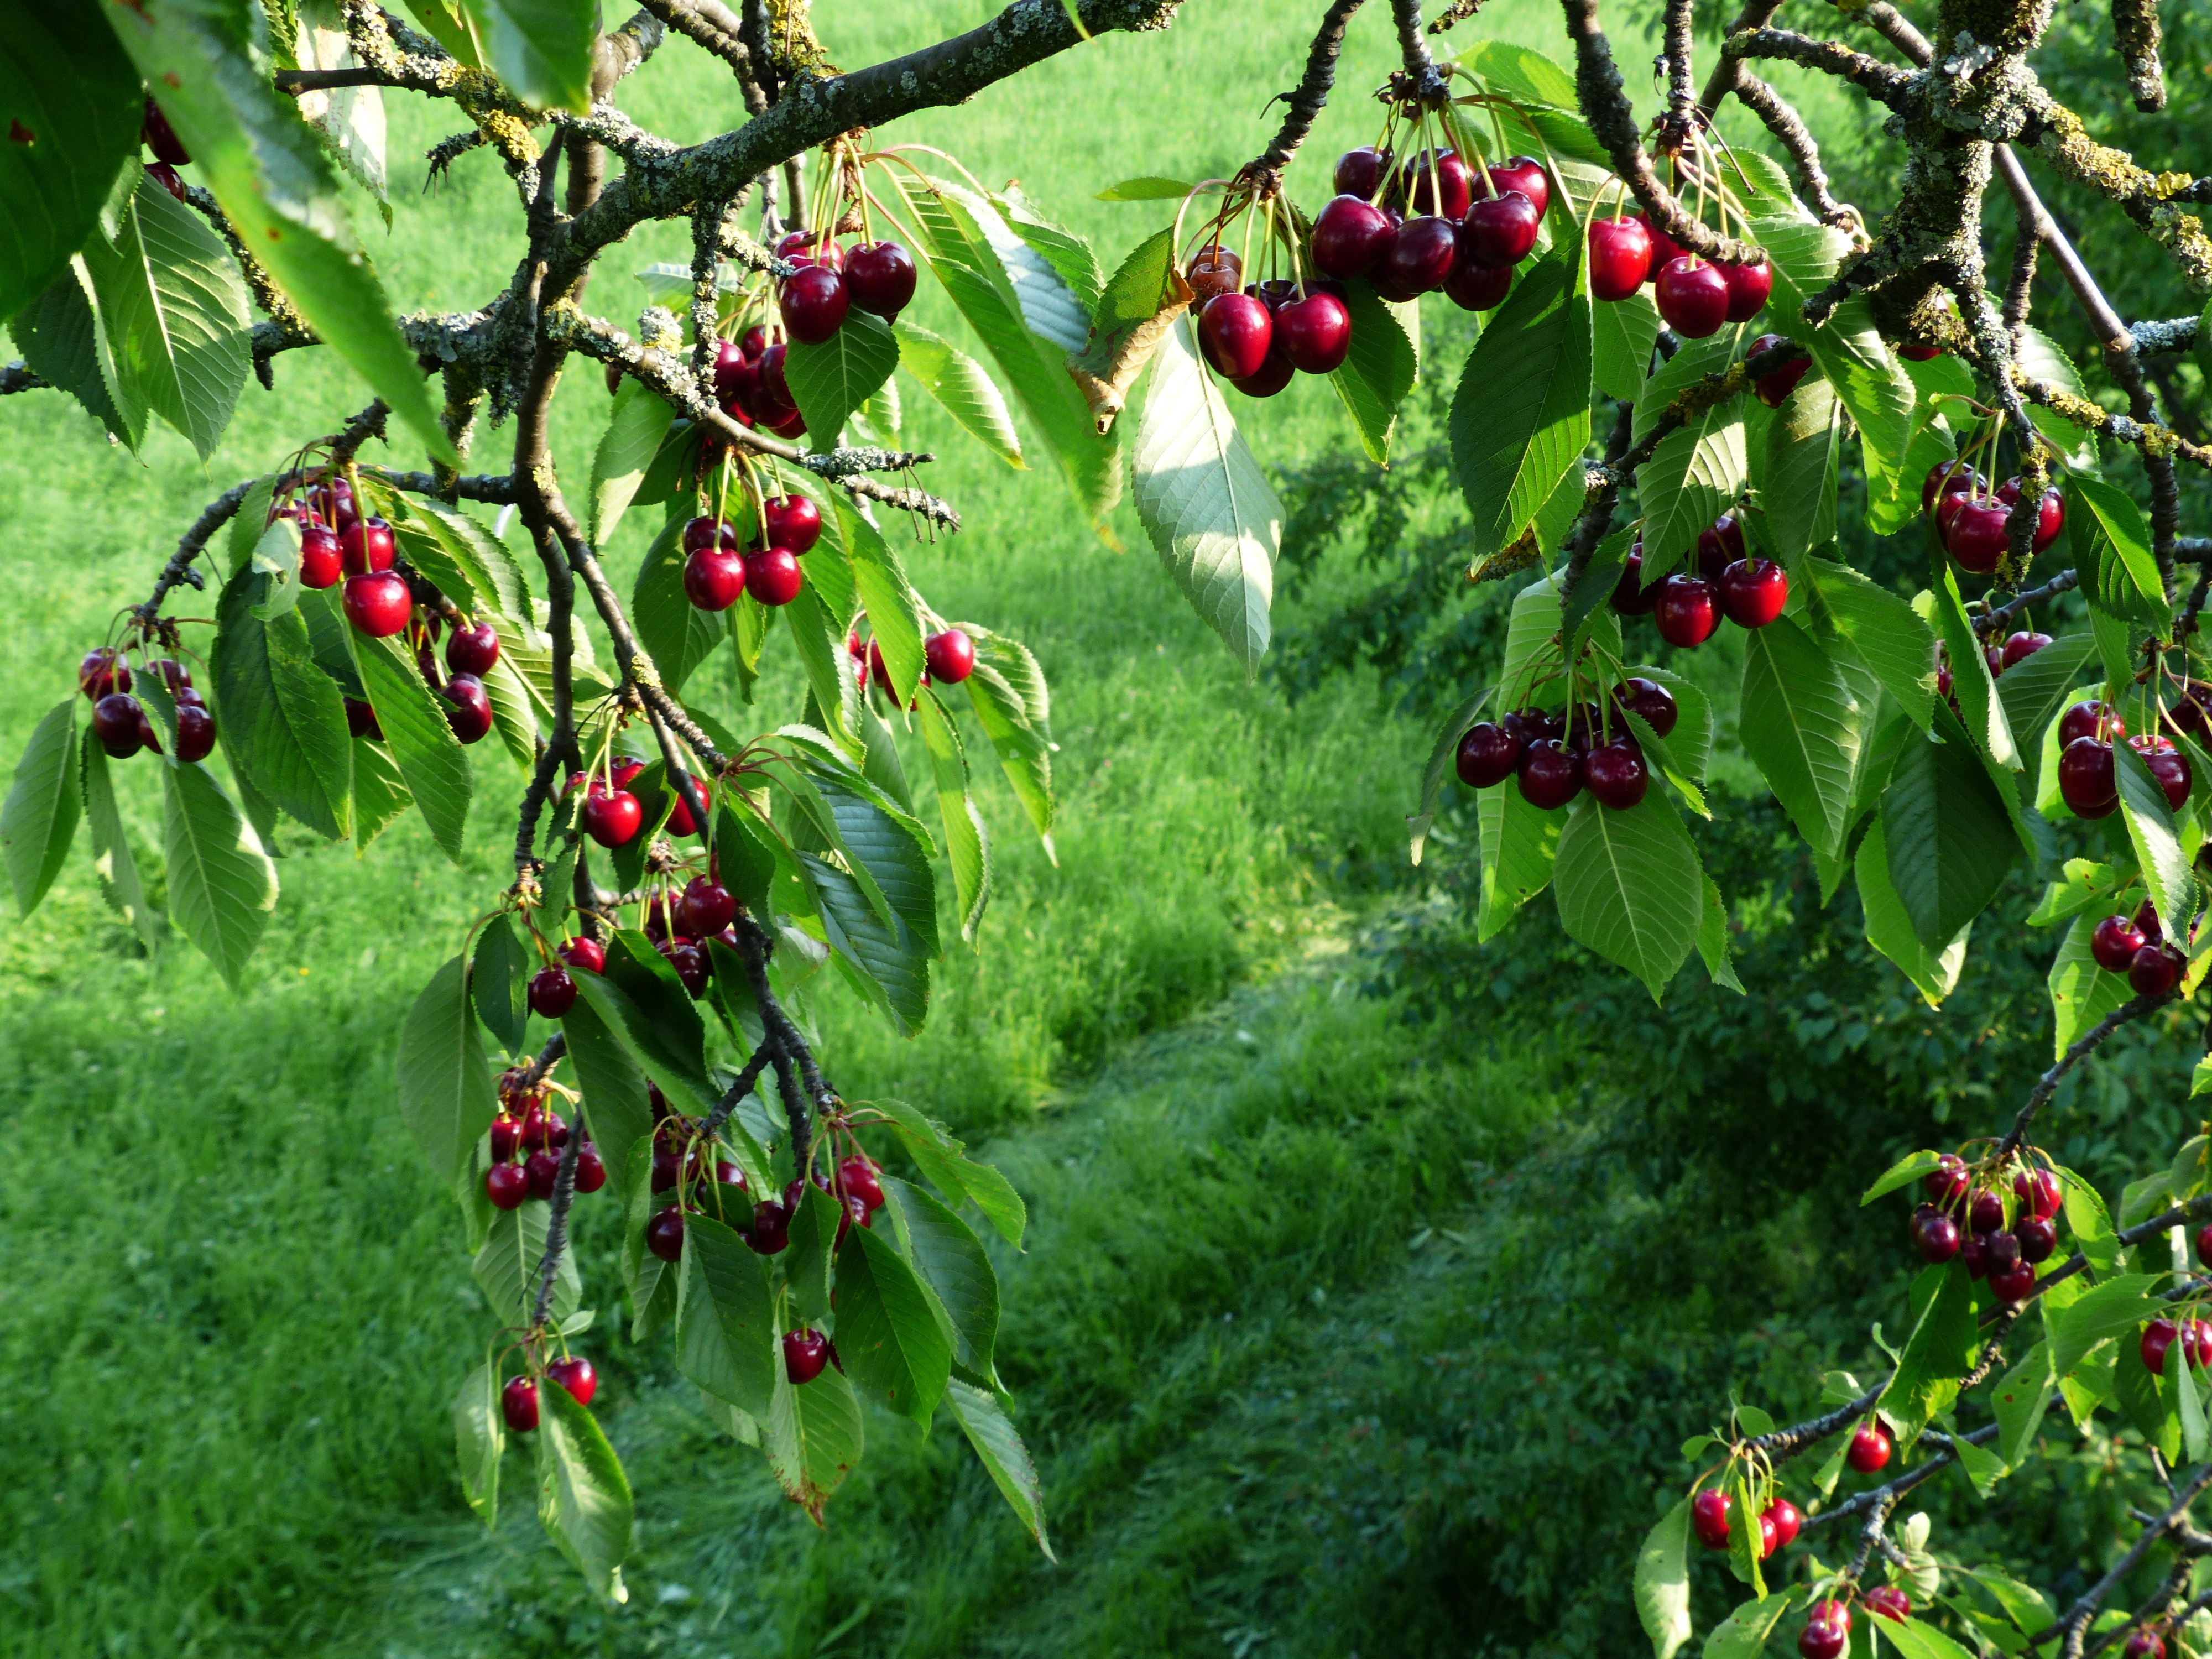
tree, branch, plant, meadow, fruit, berry, sweet, flower, orchard, summer, food, red, produce, botany, garden, healthy, flora, delicious, leaves, shrub, fruit tree, bing, cherry, flowering plant, rose family, fruity, sweet cherry, bird cherry, prunus avium, land plant